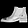
Label: Ankle boot